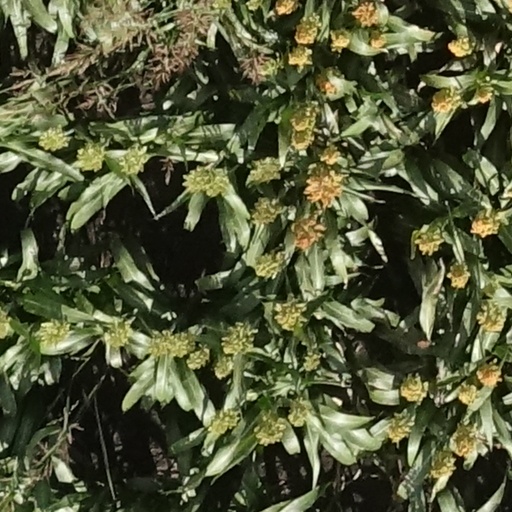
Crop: sorghum